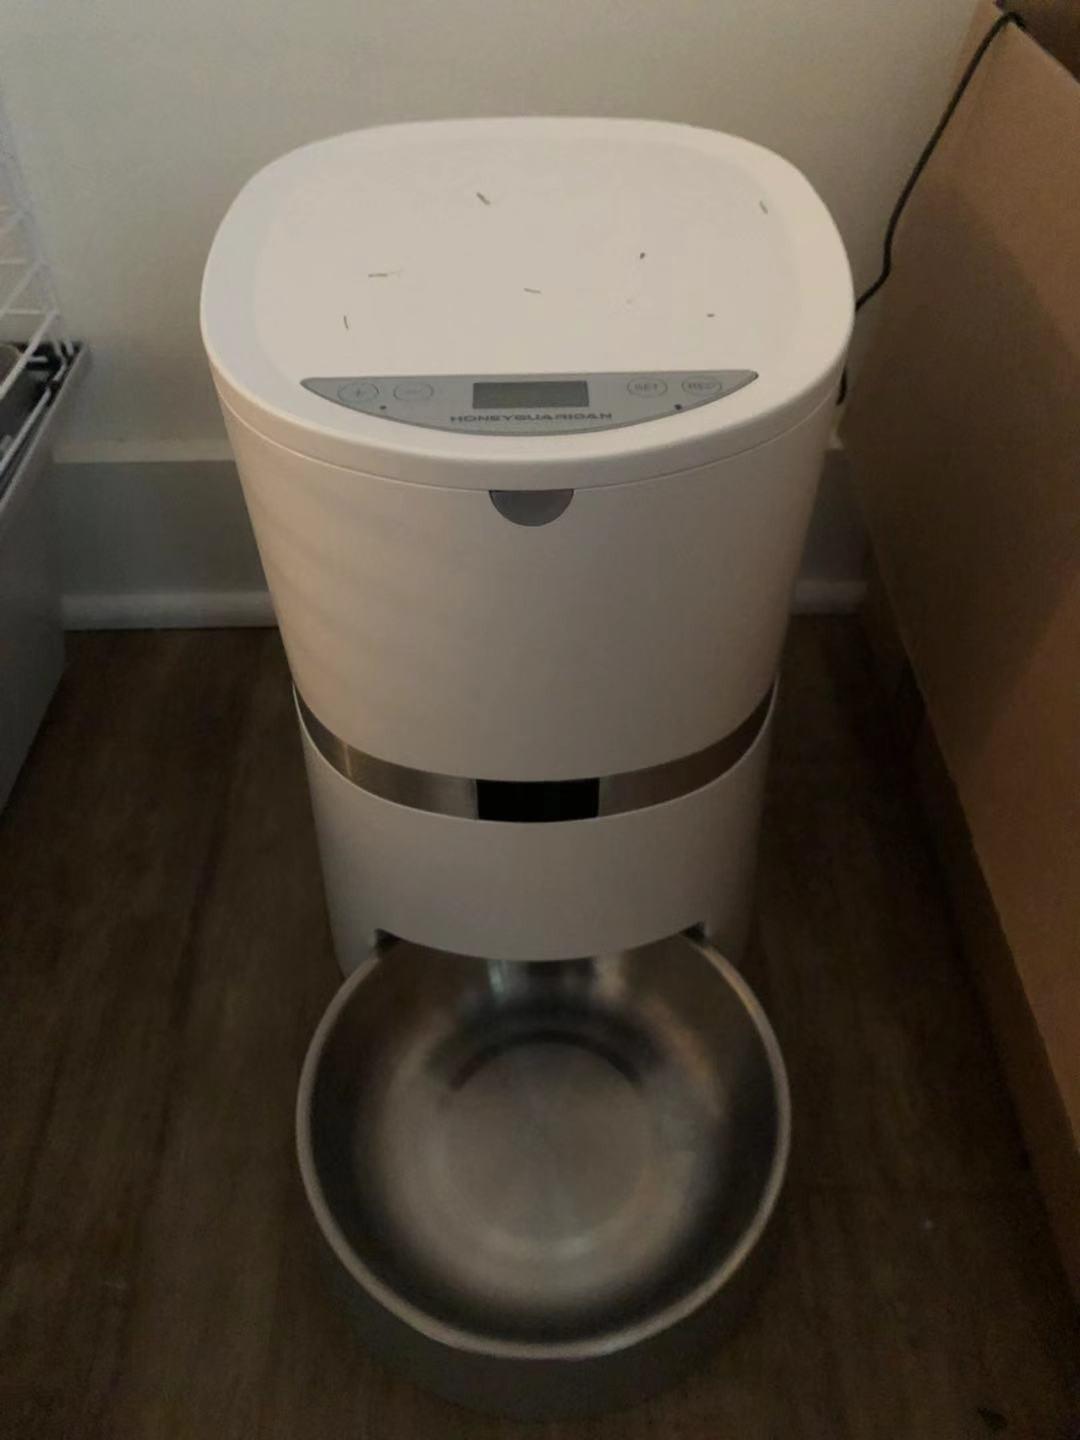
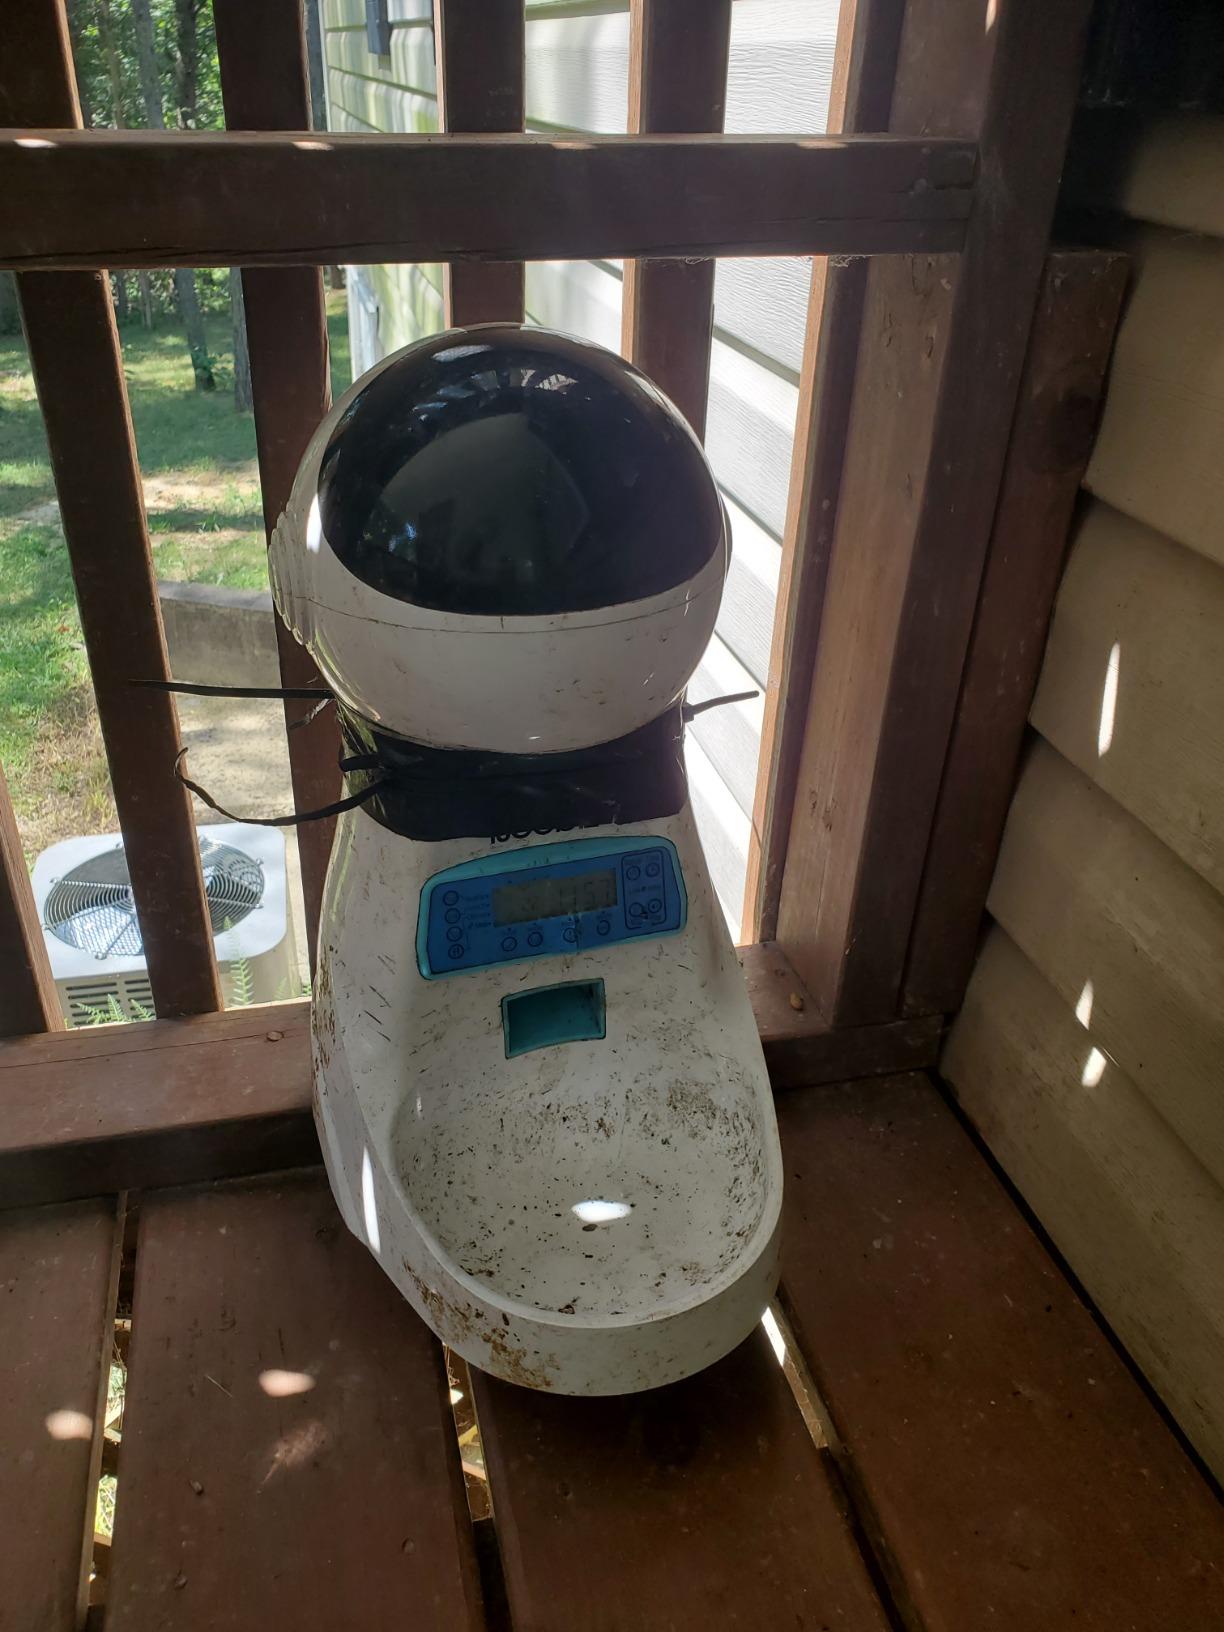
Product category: items_feeder
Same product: no